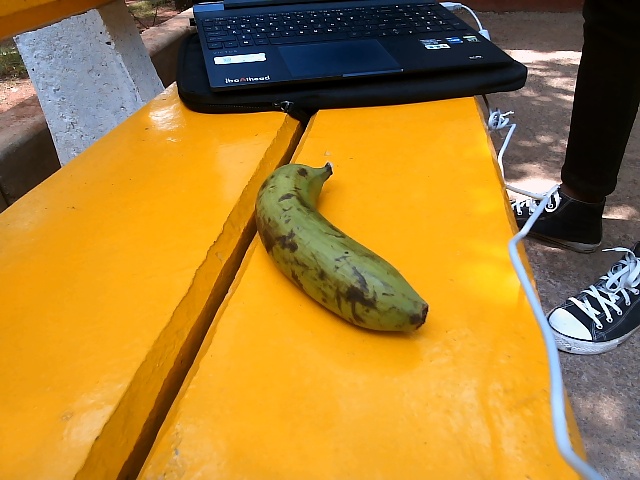
Label: Raw_Banana